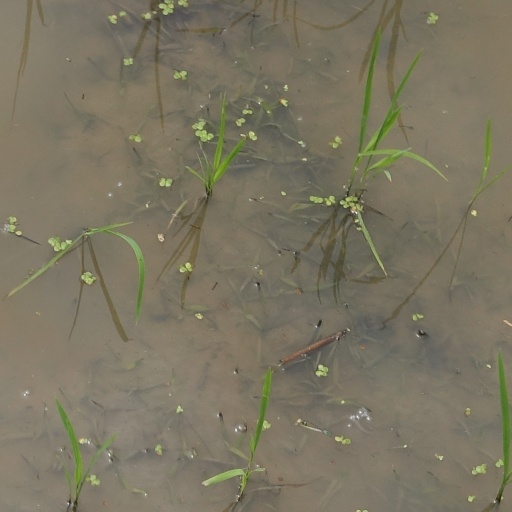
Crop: rice